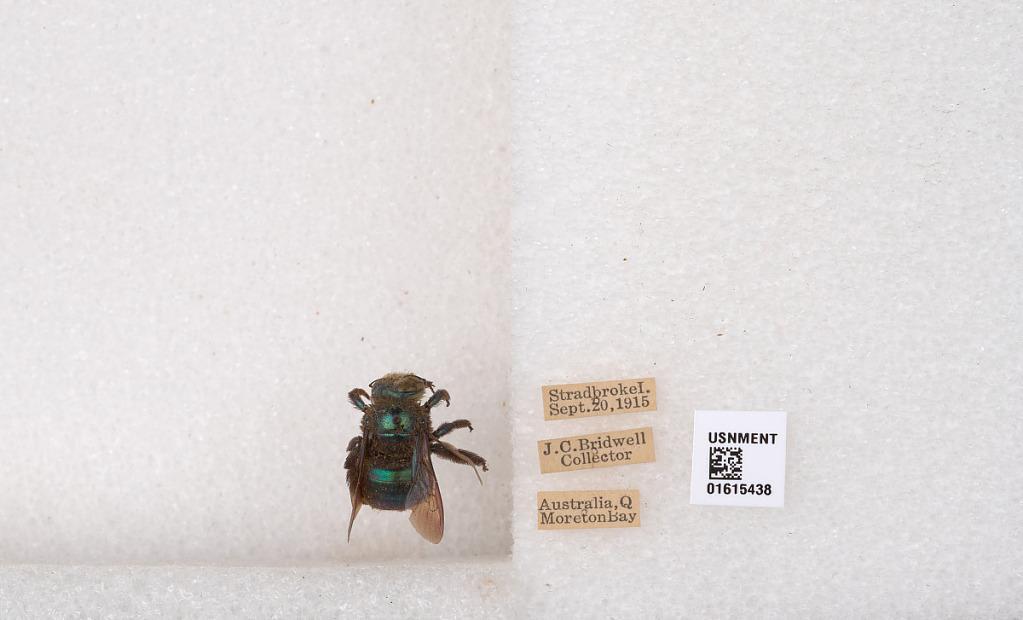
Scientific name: Xylocopa (Lestis) bombylans (Fabricius)